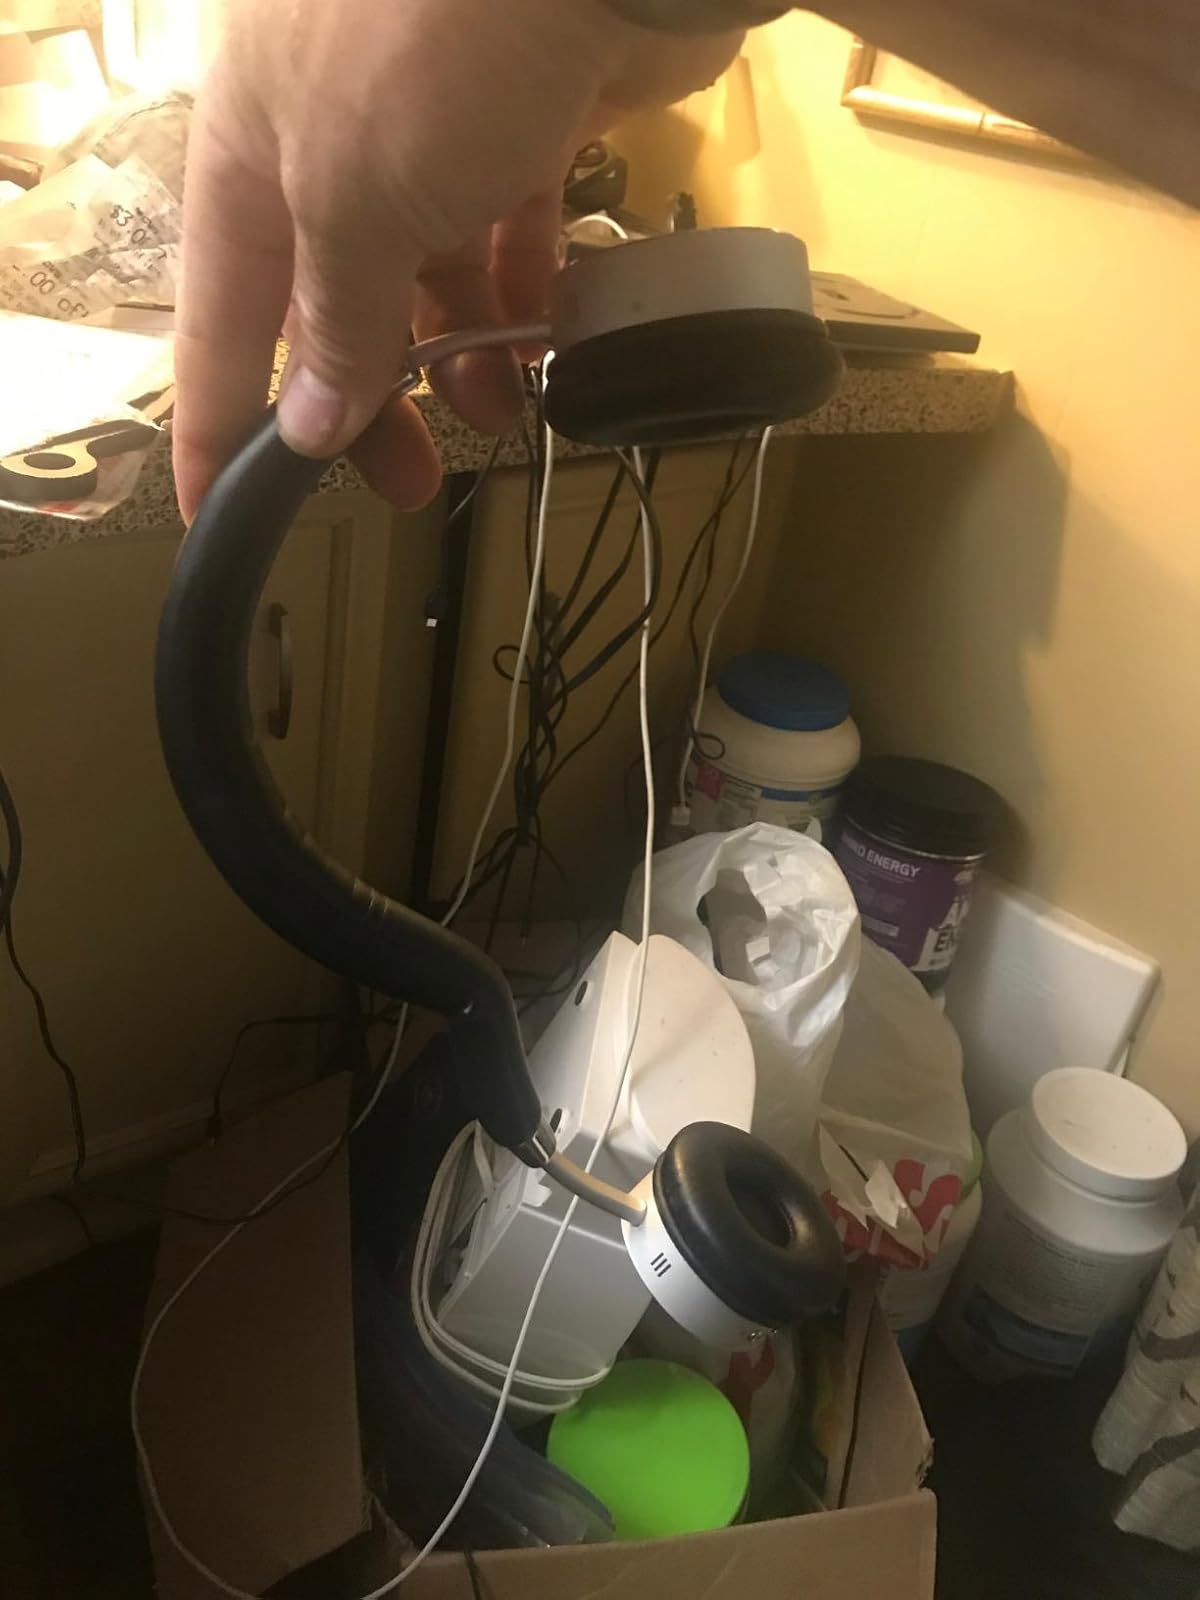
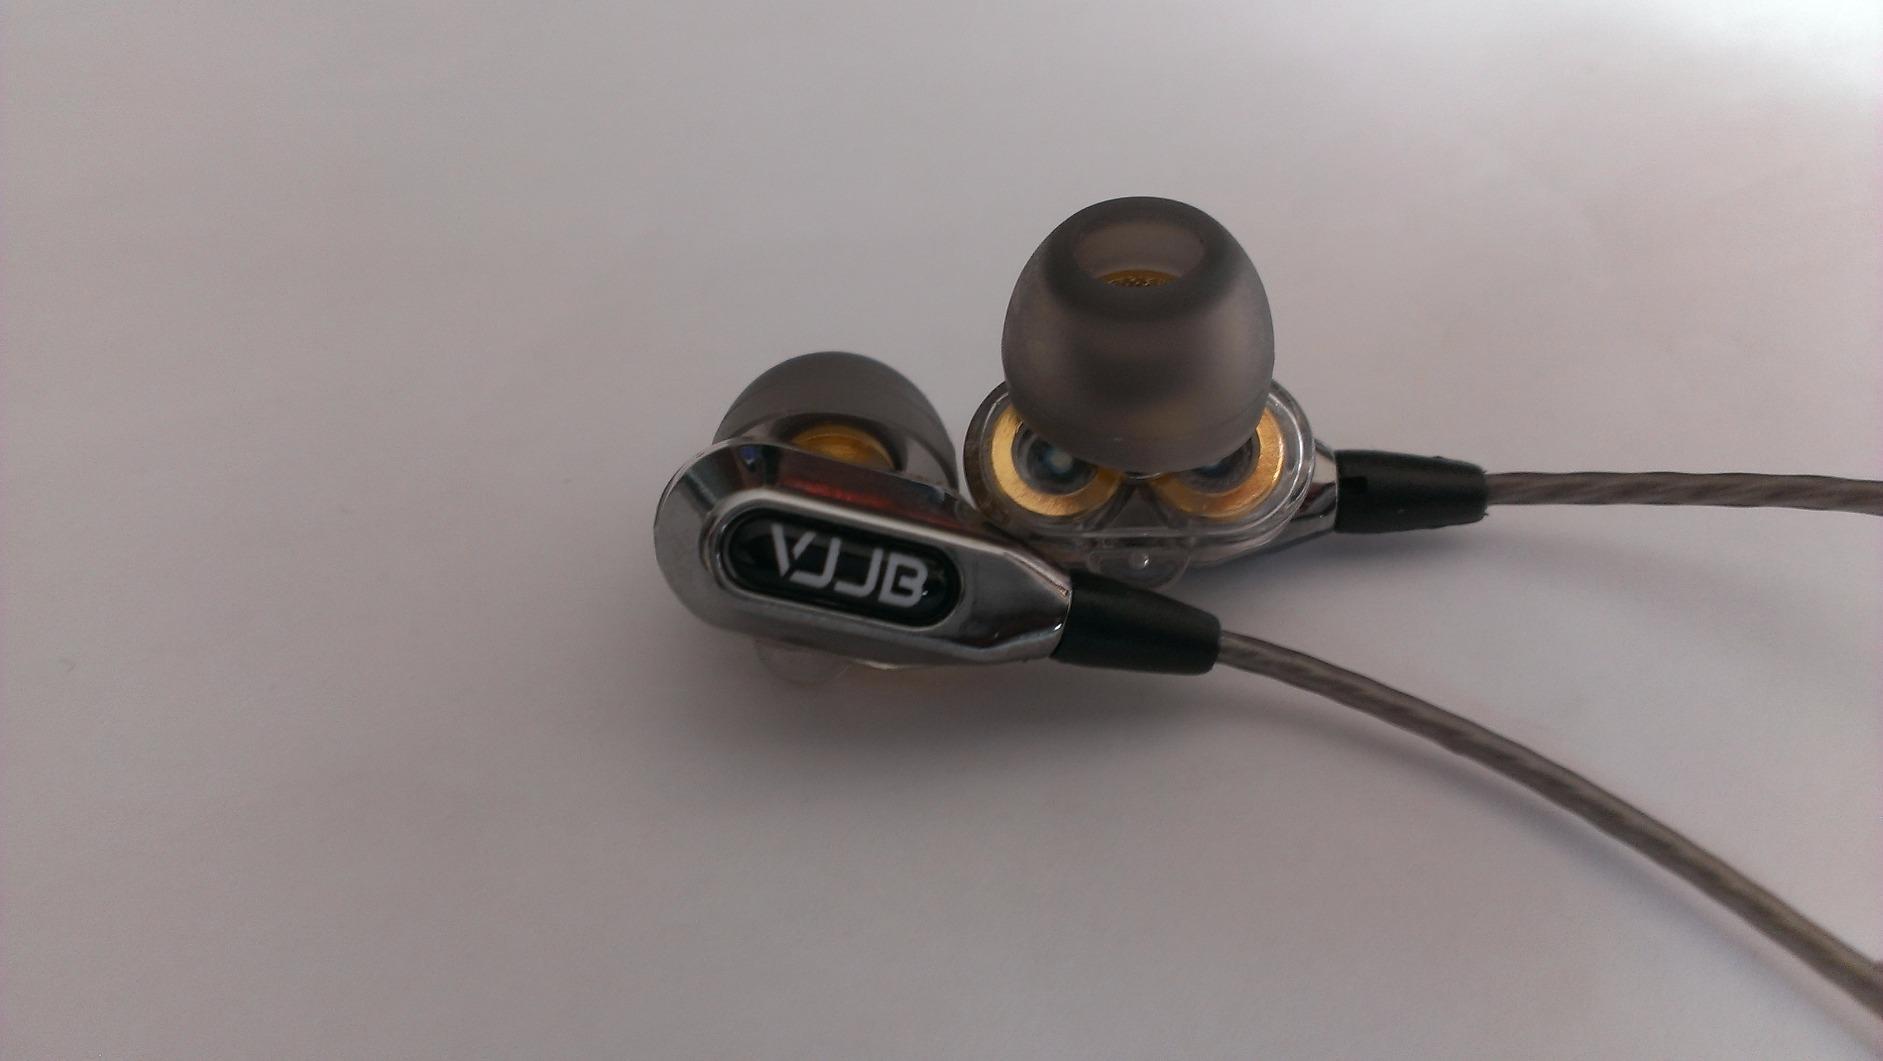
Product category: headphones
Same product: no